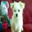
Label: dog